Pre-Columbian Ecuador

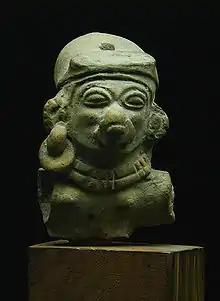
Statue from Chorrera Culture (1800—300 BC)

Succeeding the Valdivia, the Machalilla Culture was a farming culture that throve along the coast of Ecuador between the 2nd and 1st millennia BCE. Its ceramics are easily differentiated from the Valdivia as they were painted black or white with red stripes, and figurines were rare and crudely made. These appear to be the earliest people to cultivate maize in this part of South America.